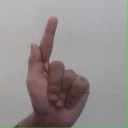
अक्षर: ळ